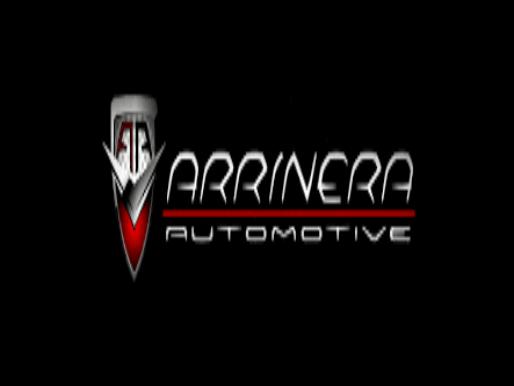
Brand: arrinera
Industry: Transportation